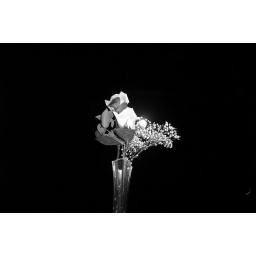
Black and White Photograph taken in the black box theater during the Art Banquet last year.